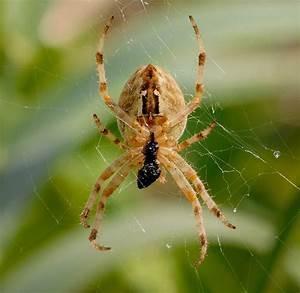
spider